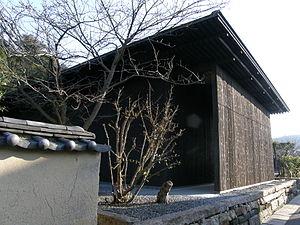
Art house project à Naoshima, Minami-dera (南寺、直島 家プロジェクト)